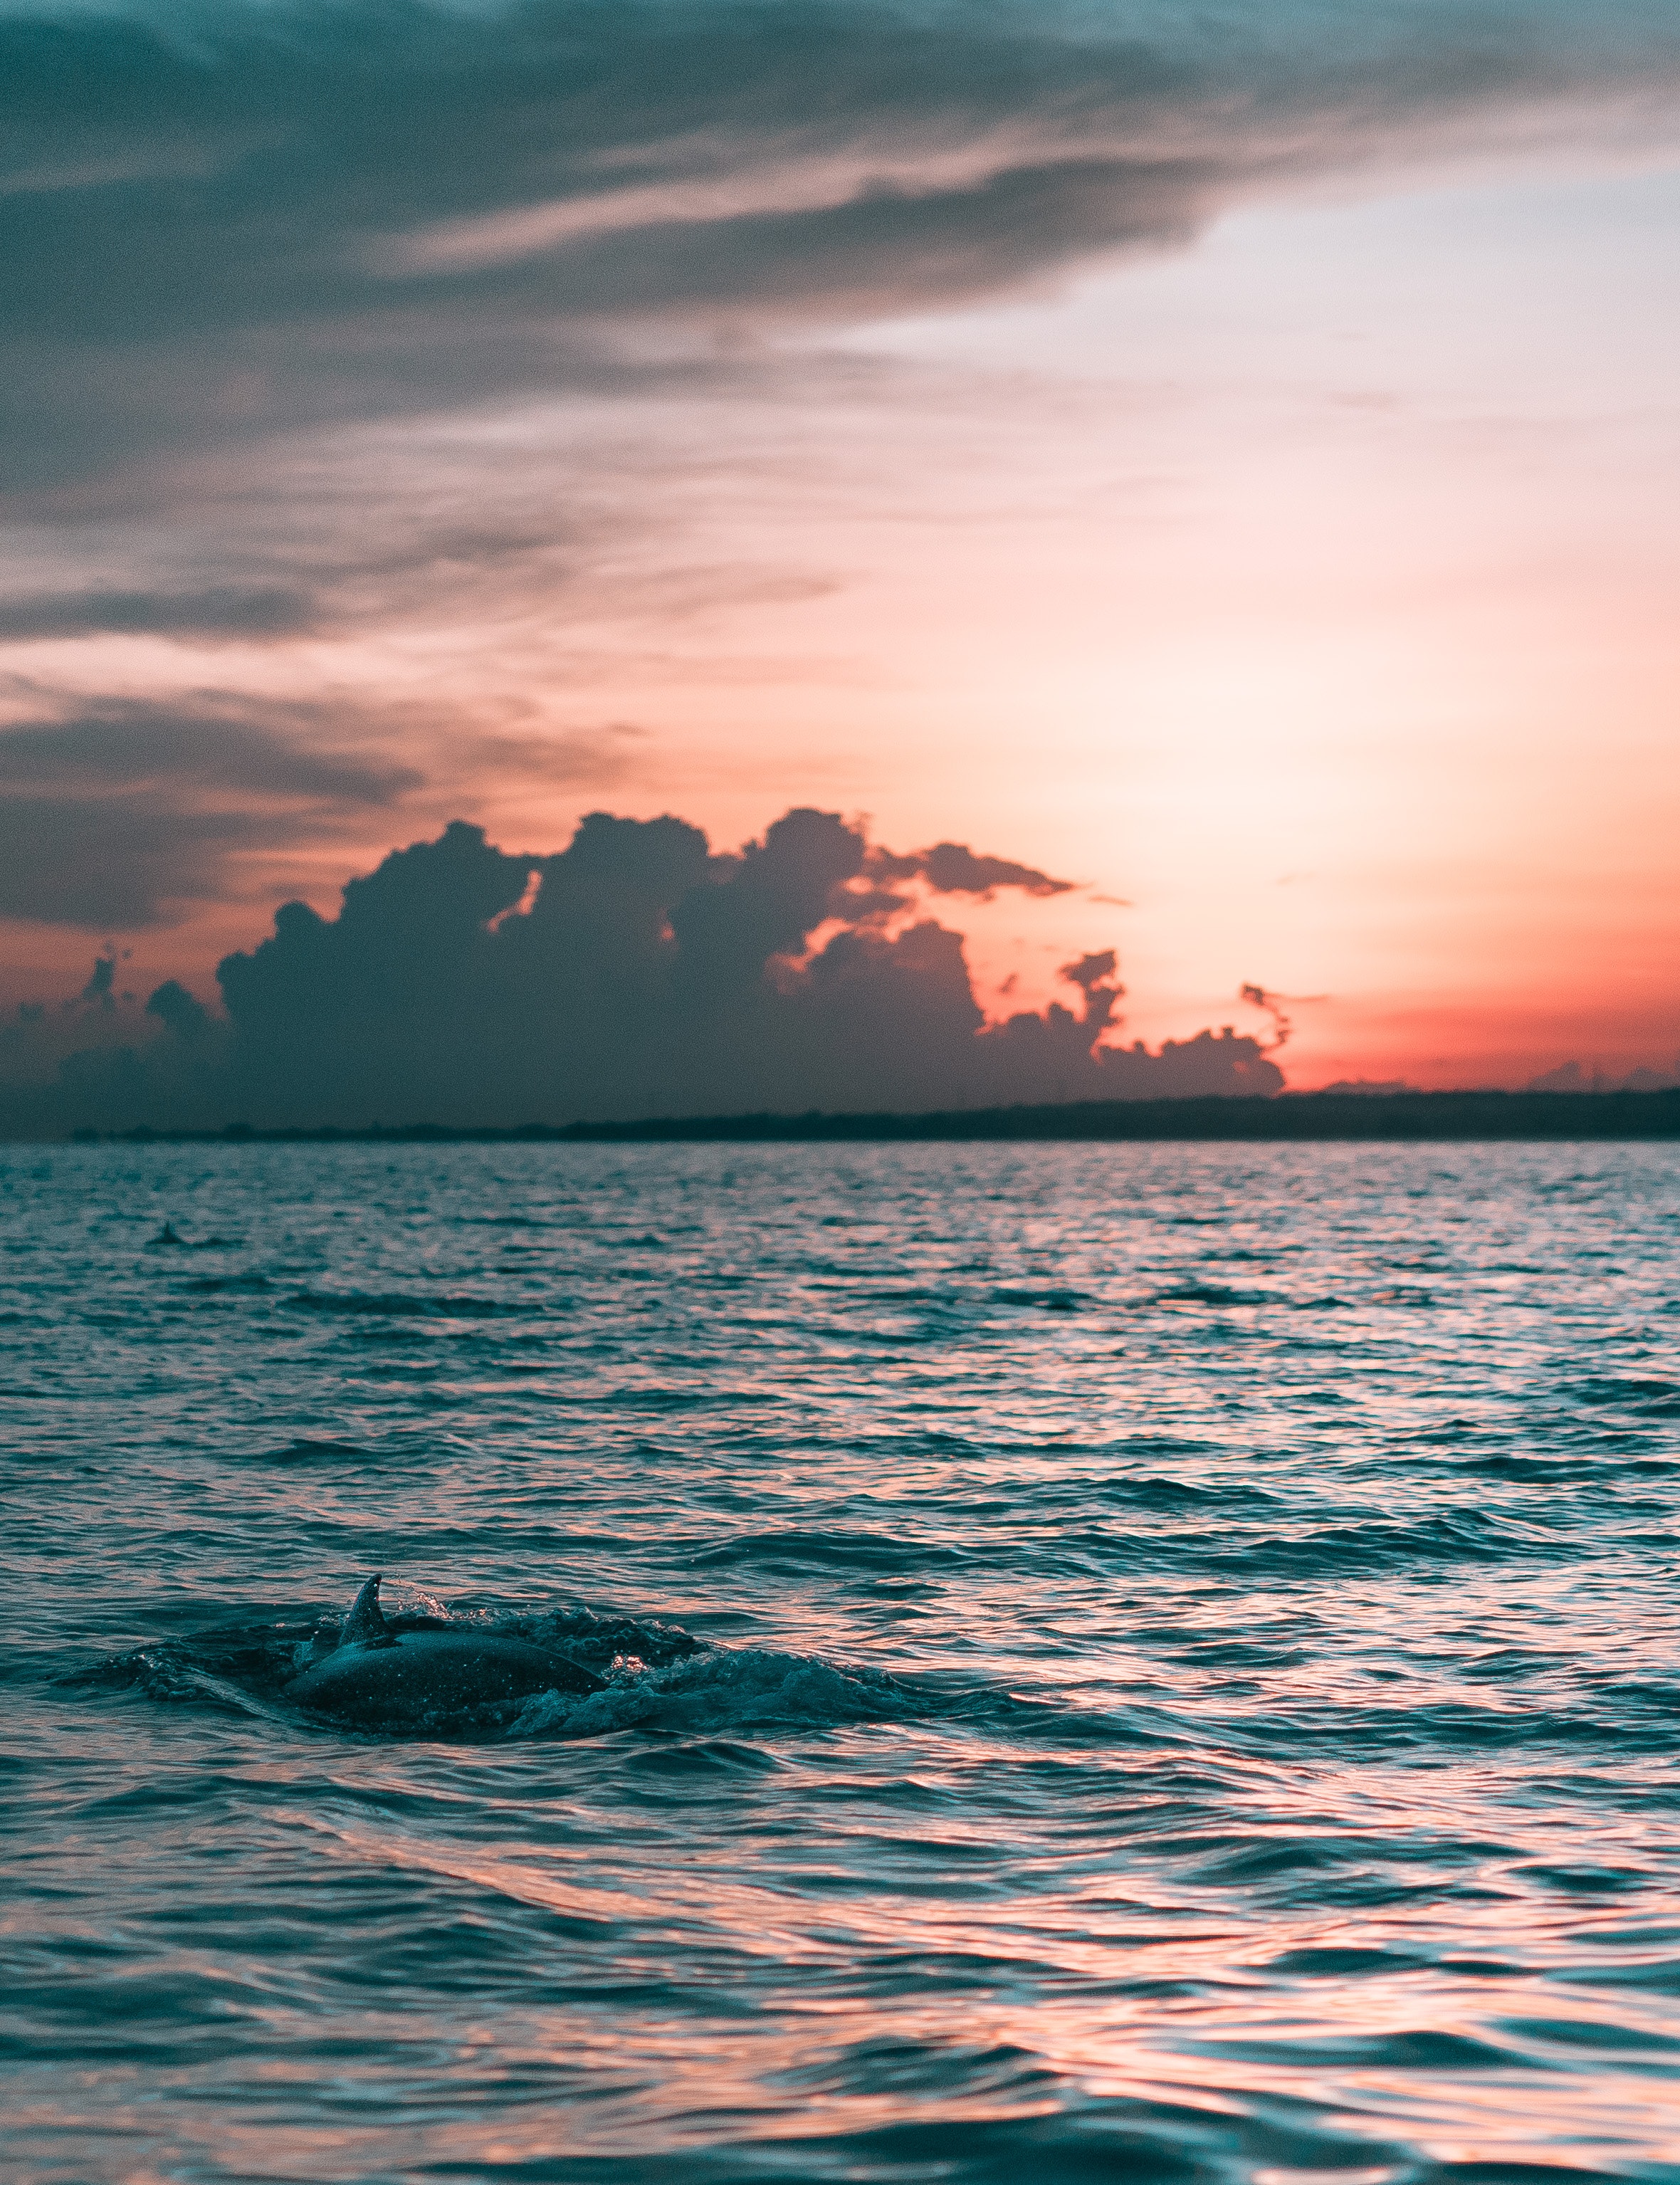
sky, horizon, body of water, sea, ocean, water, cloud, sunset, nature, afterglow, sunrise, wave, evening, calm, vacation, morning, dusk, sound, tropics, reflection, dawn, coast, caribbean, beach, wind wave, cumulus, red sky at morning, summer, sunlight, shore, tree, coastal and oceanic landforms, sun, landscape, meteorological phenomenon, bay, lake